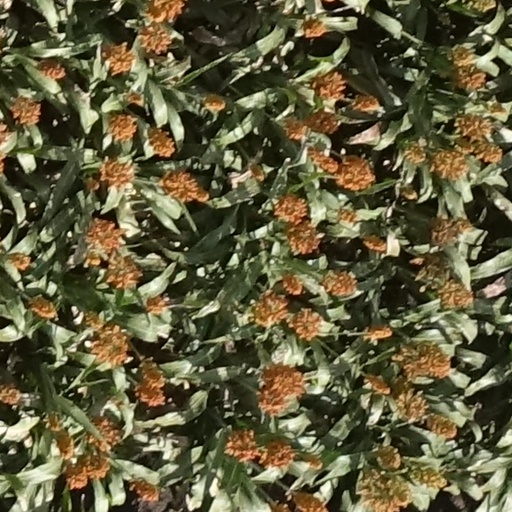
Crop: sorghum